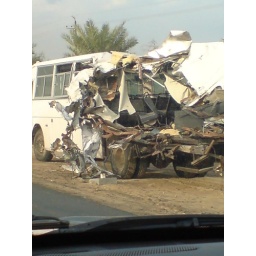
again this was the one on emirates road 8th December hit by the truck in the picture below